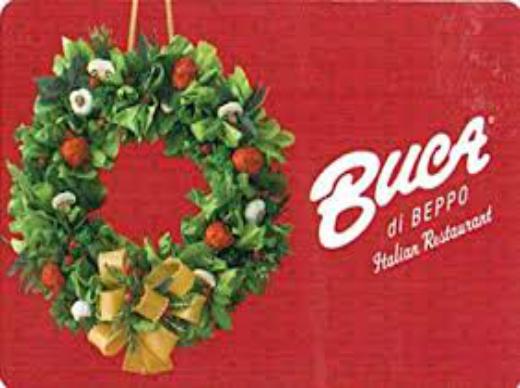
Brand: Buca di Beppo
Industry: Food